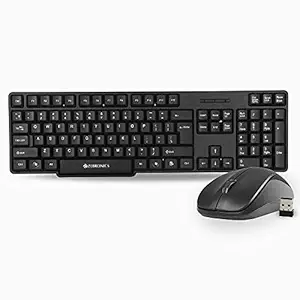
Zebronics Zeb-Companion 107 USB Wireless Keyboard and Mouse Set with Nano Receiver (Black)
Category: Computers&Accessories
Price: 699 (list price: 999)
Rating: 3.5 (15,295 ratings)
About this product: Keyboard Interface USB (Nano receiver) Total No.of Keys 104|Companion 107 is a wireless keyboard and mouse combo that comes with a nano receiver built for home/office use. Plug and Play|Mouse Interface USB (Nano Receiver) Resolution 1200 DPI No. of Buttons 3|Mouse High Precision Compact & Ergonomic Design Advanced optical sensor technology Nano Receiver Plug and Play|The mouse that tags in this combo is ergonomically designed and super compact. It is a high precision mouse with 1200 DPI, and three buttons.|1 Year warranty-from the date of purchase|The keyboard features 104 keys inclusive of a rupee key. It has a low battery LED indication,and a power-saving mode.